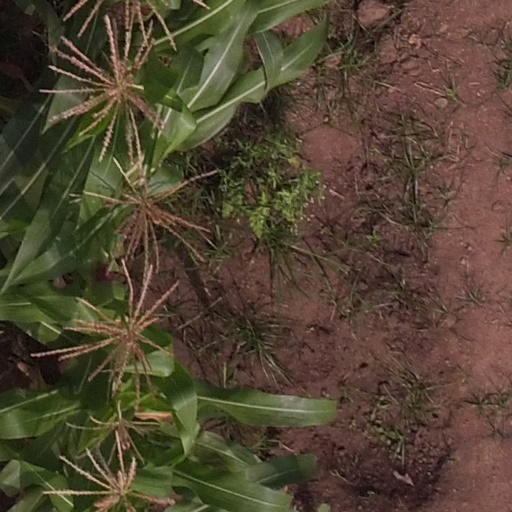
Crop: maize; corn